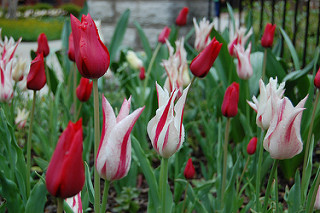
Flower: tulip